Lower Mesopotamia

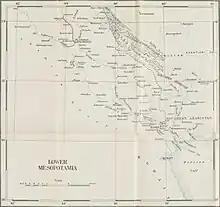
A map of Lower Mesopotamia from 1924

Lower Mesopotamia is a historical region of Mesopotamia. It is located in the alluvial plain of Iraq from the Hamrin Mountains to the Faw Peninsula near the Persian Gulf.